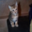
Label: cat